Fantastic Four 2099

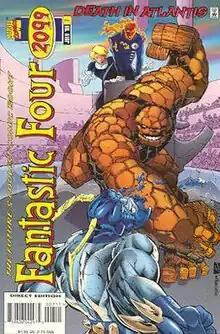
Cover to "Fantastic Four 2099" #7 (July 1996). Art by Pascual Ferry.

Fantastic Four 2099 was a comic book series published by Marvel Comics, featuring the adventures of the Fantastic Four in the alternate future of Marvel 2099 (Earth-928). It ran for eight issues in 1996.